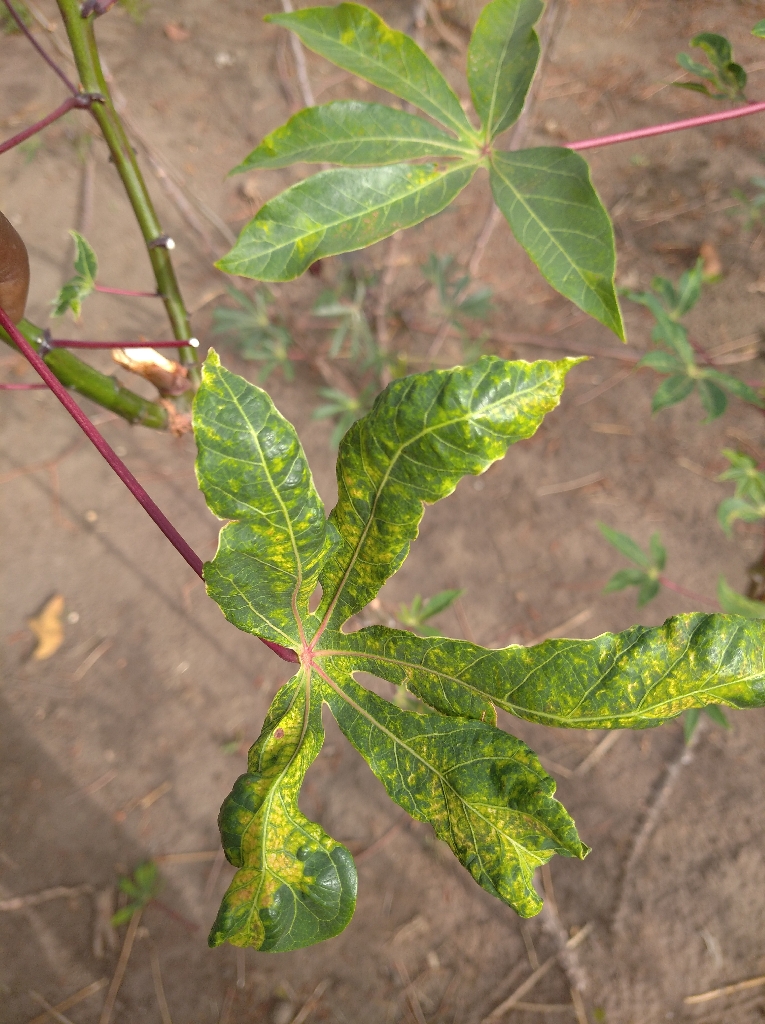
Label: cassava mosaic disease (cmd)